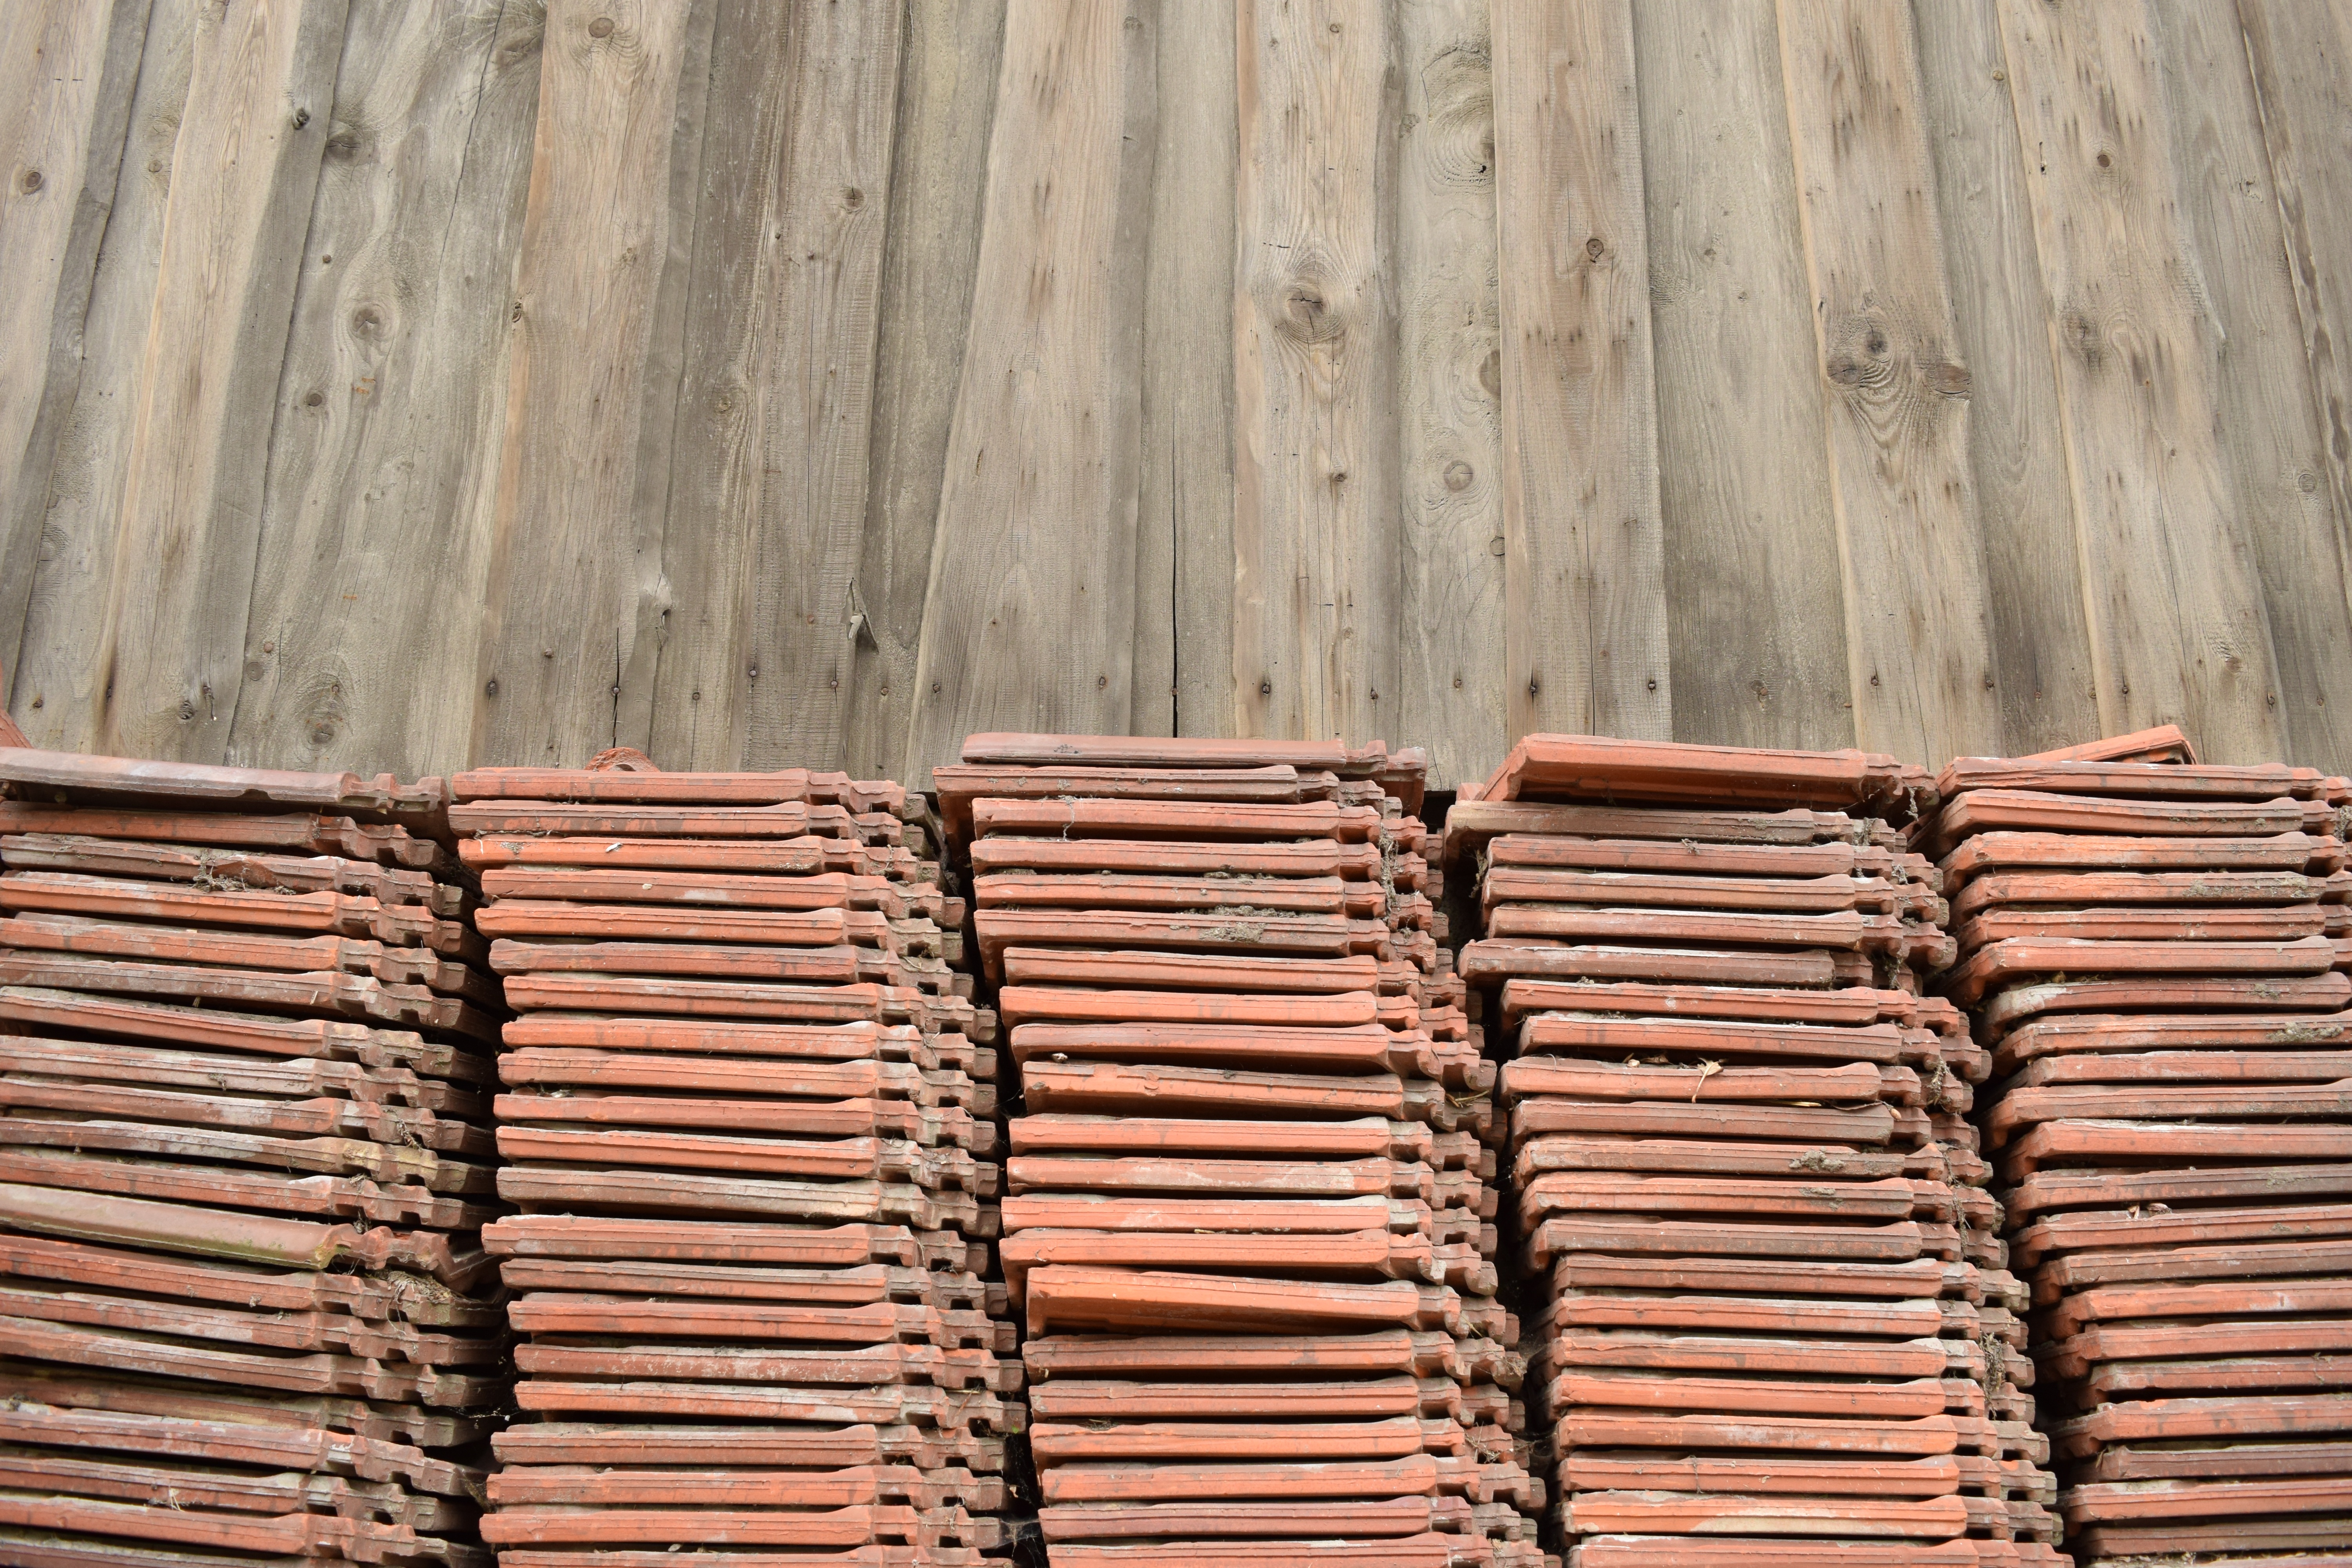
structure, wood, red, tile, stack, brick, lumber, material, roofing, background, bamboo, wooden wall, tile to wood wall, man made object, grass family, window covering